Regina's historic buildings and precincts

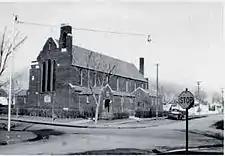
St. Matthew's Anglican Church, 2165 Winnipeg Street, Regina's East end. The church parish came into being when east-side denizens formed a Sunday school in 1907; construction was completed on the new church building in 1926.

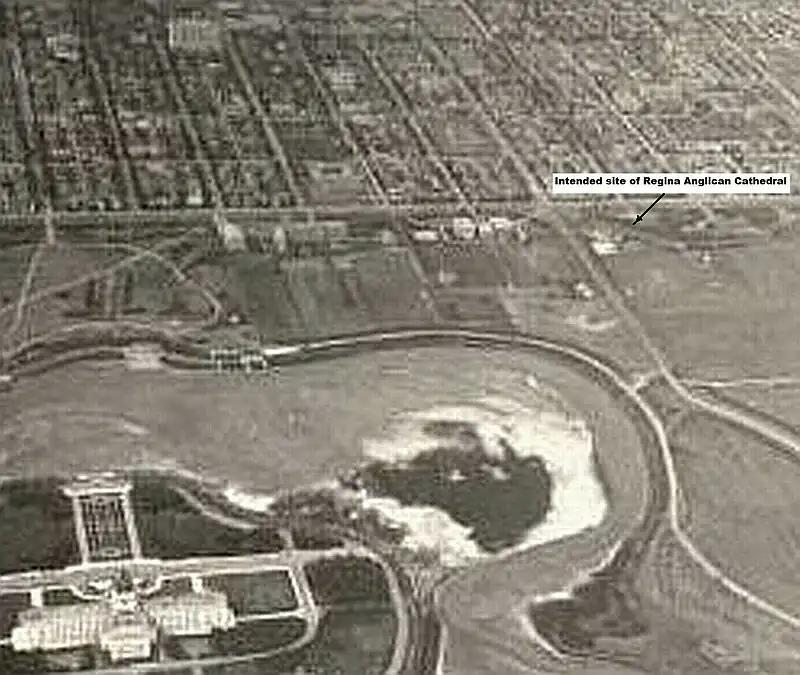

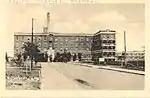
Regina General Hospital circa 1925.

At "the start of the twentieth century [a] much more attractive park [than Victoria Park was] the CPR Gardens, commonly referred to as Stanley Park. This plot of land boasted trees, shrubs and flowers: from its beginning there was difficulty establishing parklands and recreational areas in Regina, it lacking natural rolling land, trees, shrubs and apart from the spring run-off Wascana Creek and even smaller and shorter creeks, natural flowing water. The little park beautified the land right next to the CPR's main depot in Regina, Union Station. (Today, this site is ... the parking lot of Casino Regina.)"